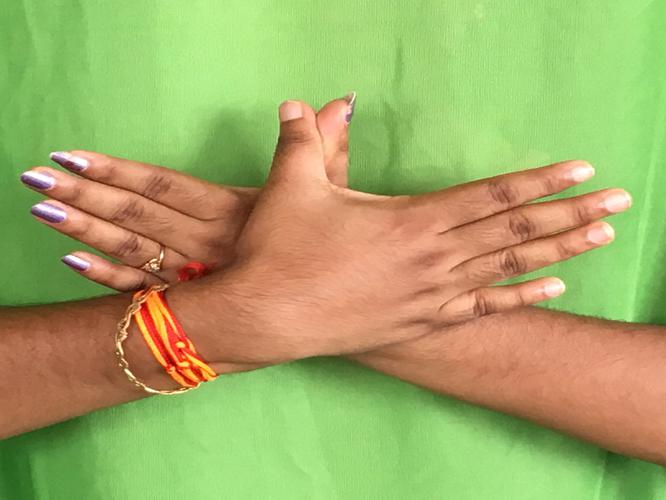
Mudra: Garuda
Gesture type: double_hand